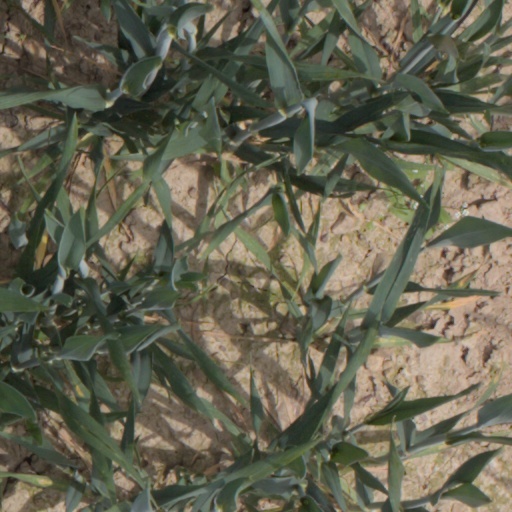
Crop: wheat